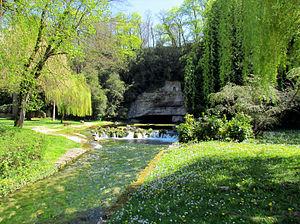
Source de la Douix # Châtillon-sur-Seine (21) .
La Douix ou Douix de Châtillon est une abondante exsurgence à l'origine d'une courte rivière du même nom qui alimente le cours supérieur de la Seine. Elle est située à Châtillon-sur-Seine dans le nord de la Côte-d'Or.